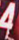
Number: 4